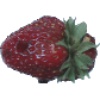
Label: strawberry_wedge